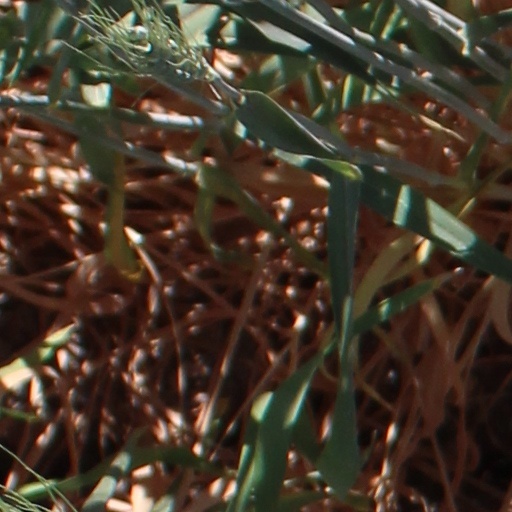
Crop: wheat